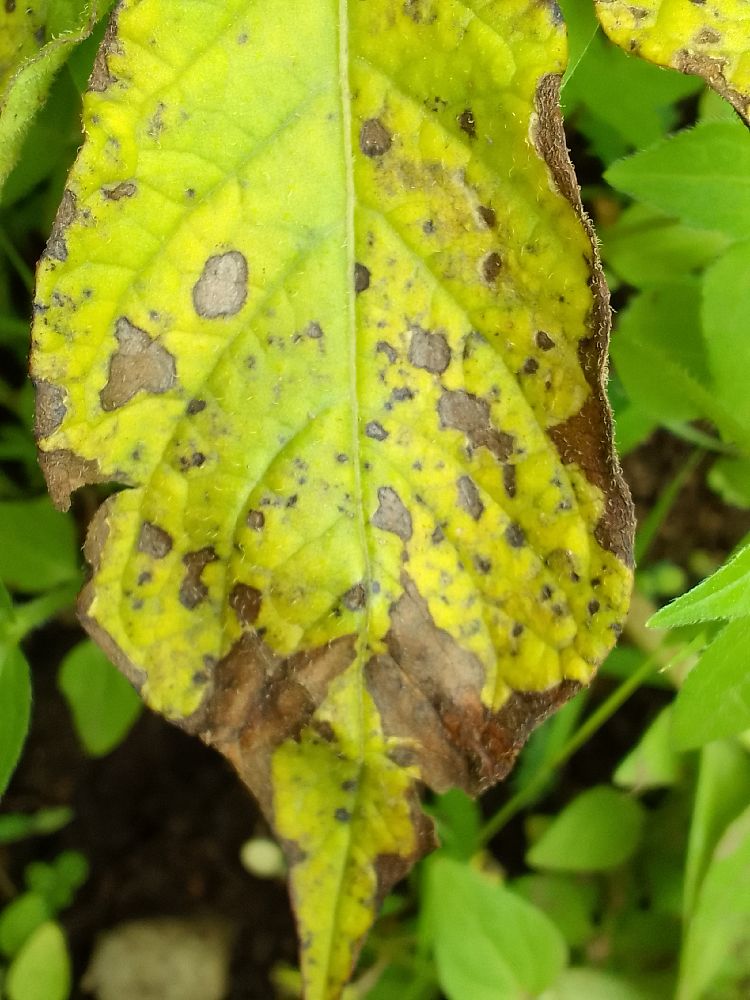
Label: Early blight